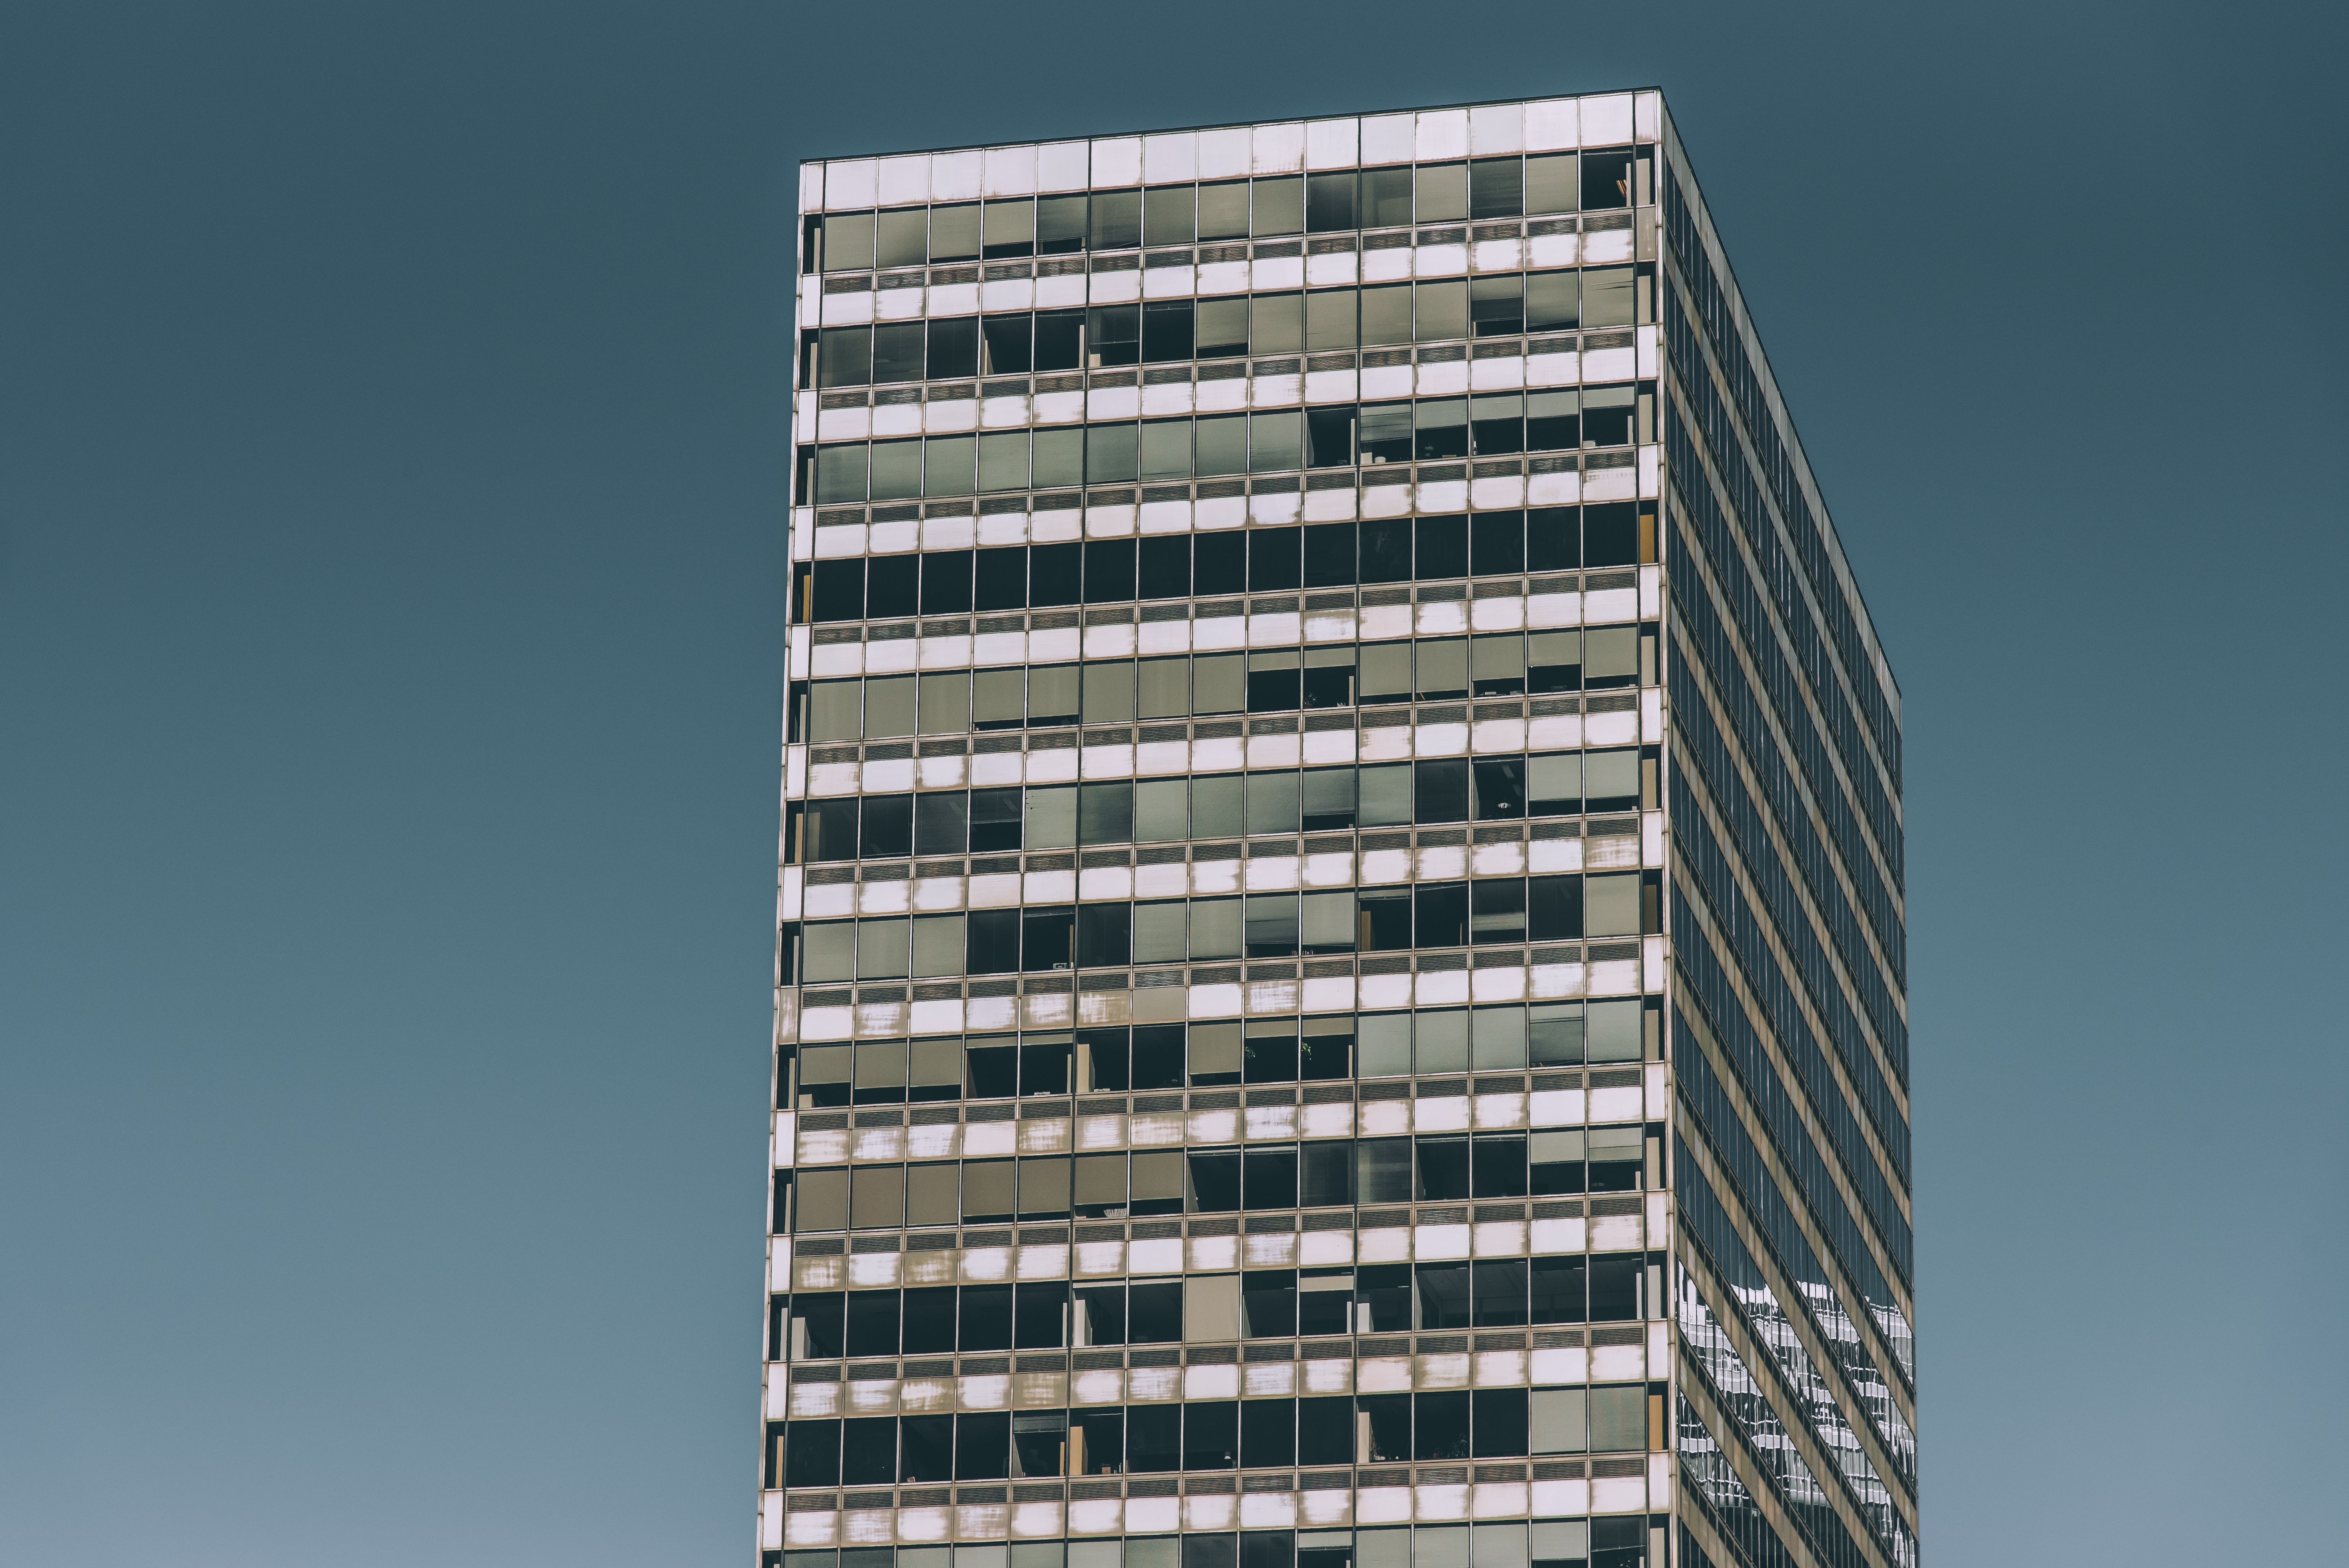
architecture, glass, building, skyscraper, tower, facade, apartment, tower block, high rise, commercial building, headquarters, condominium, residential area, brutalist architecture